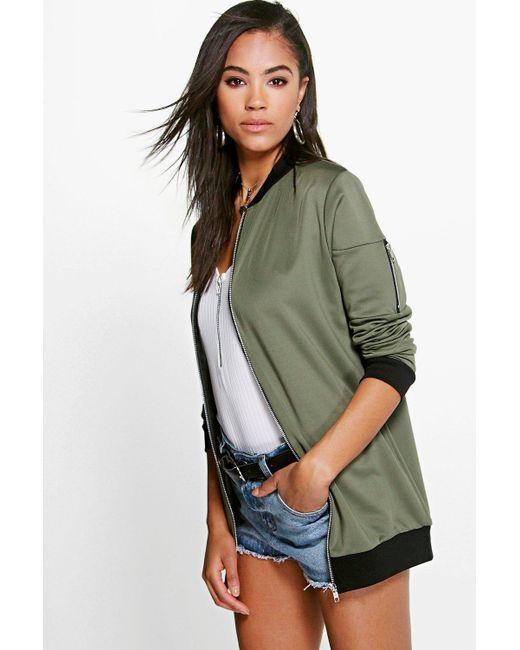
Winterbekleidung olivgrüne Jacke für Damen